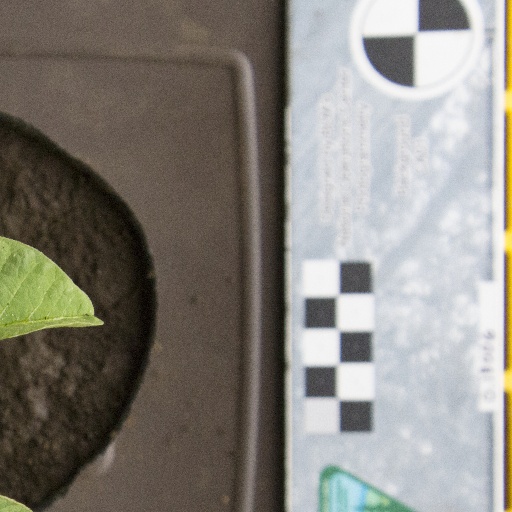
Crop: soybean